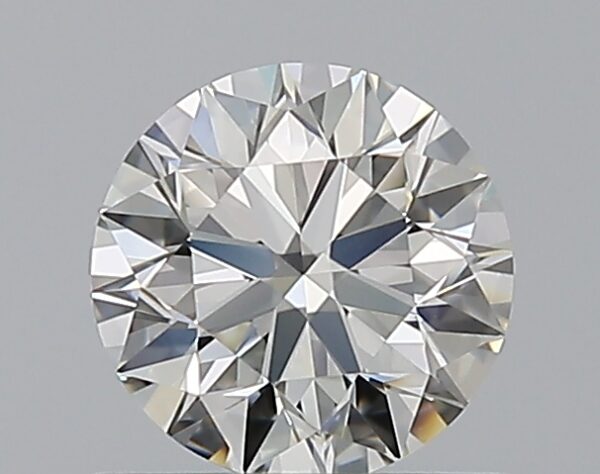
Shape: round
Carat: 0.7
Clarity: VVS2
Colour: I
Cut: EX
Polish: EX
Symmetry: EX
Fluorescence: N
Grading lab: GIA
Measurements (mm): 5.64 x 5.67 x 3.53